Bride of the Sea (novel)

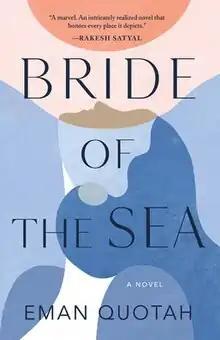
First edition cover

"Bride of the Sea" follows Muneer and Saeedah over four decades. Beginning in the 1970s, Muneer and Saeedah are newlywed Saudi Arabian immigrants who have settled in Cleveland, Ohio. During Saeedah's pregnancy, Muneer begins to doubt that they will remain married. Although they have been friends since childhood, Muneer does not believe they are suited to be married. Six years into their marriage, Muneer's doubts come to fruition, and the couple divorces. Muneer returns to Saudi Arabia while Saeedah remain in the United States with their daughter, Hanadi. Afraid her daughter may be taken from her, Saeedah disappears with her now five-year-old daughter, and Muneer spends years searching for his child. Muneer and Hanadi finally reconvene when Hanadi is 17, and Hanadi, who now goes by Hannah, attempts to reconcile what she knew about her mother and early life and what her father shares with her.